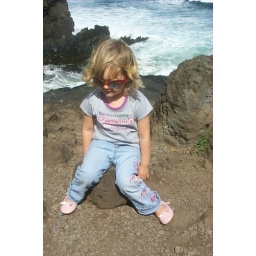
Ainsley resting on a rock with the ocean in the background.